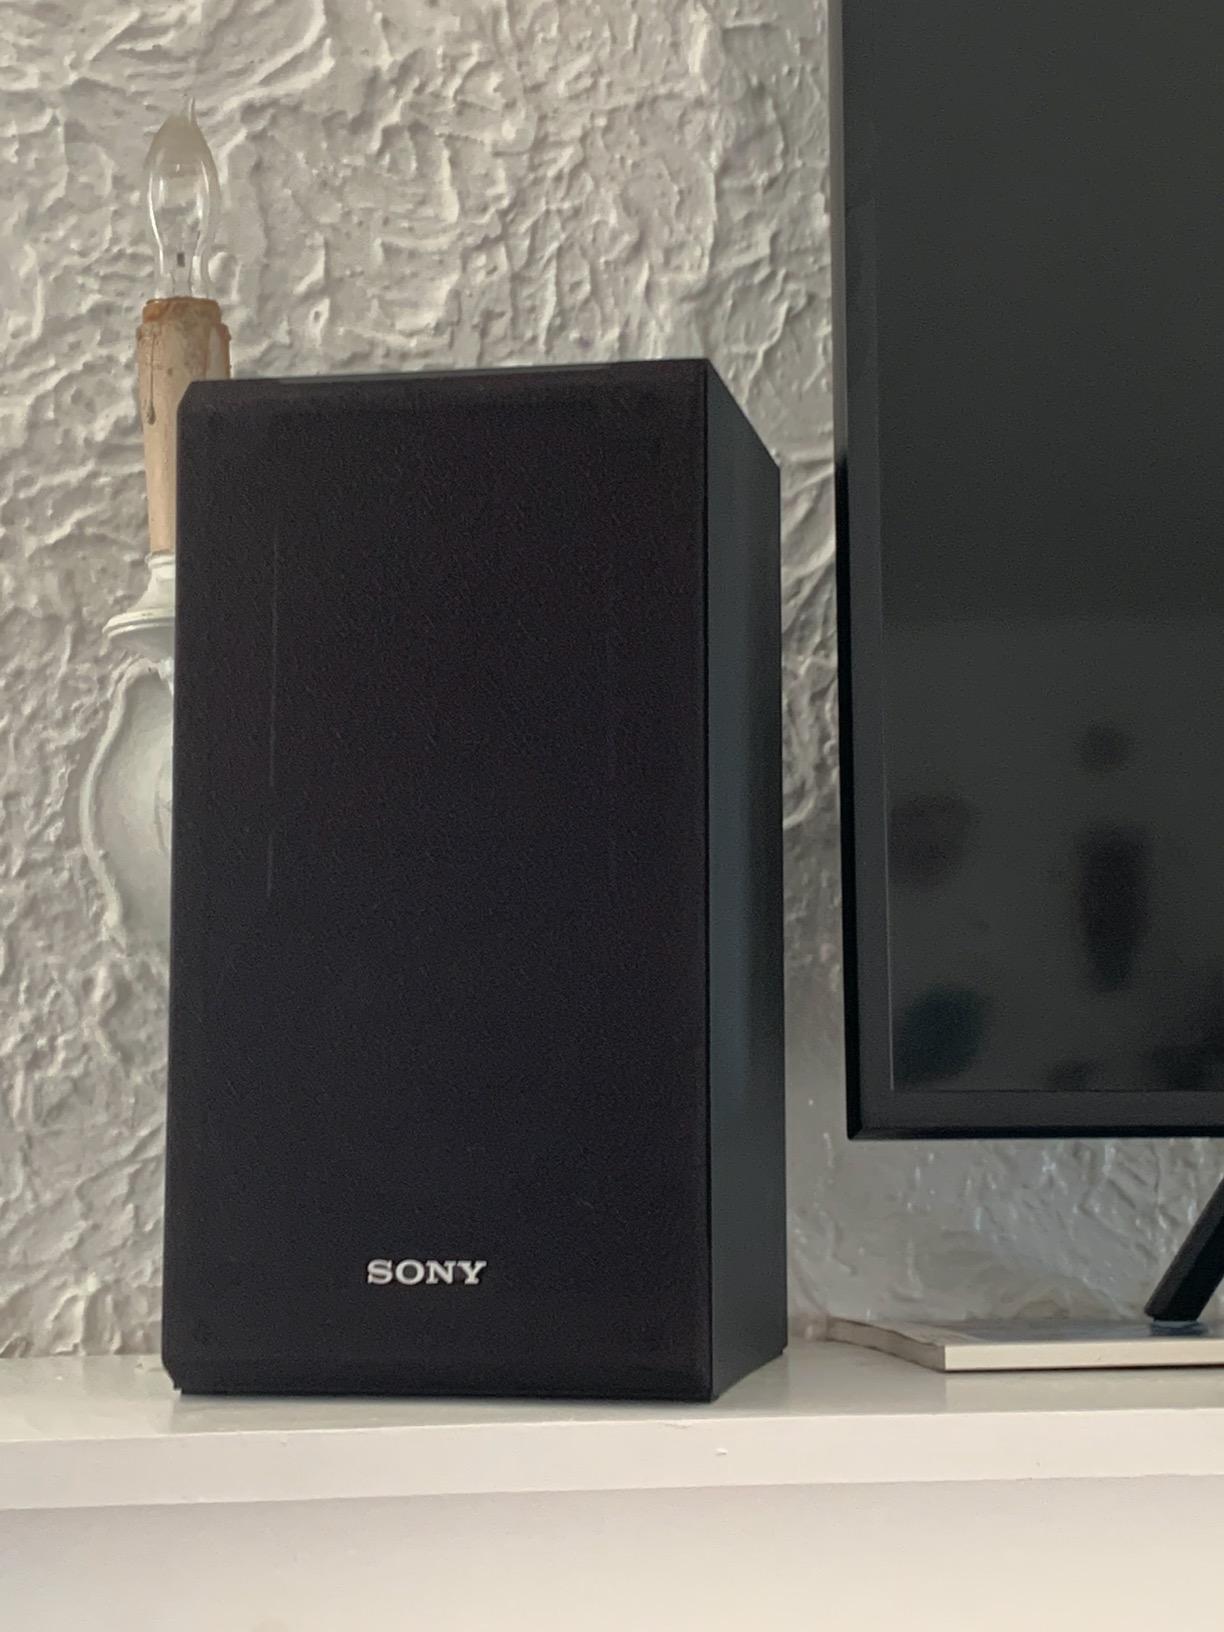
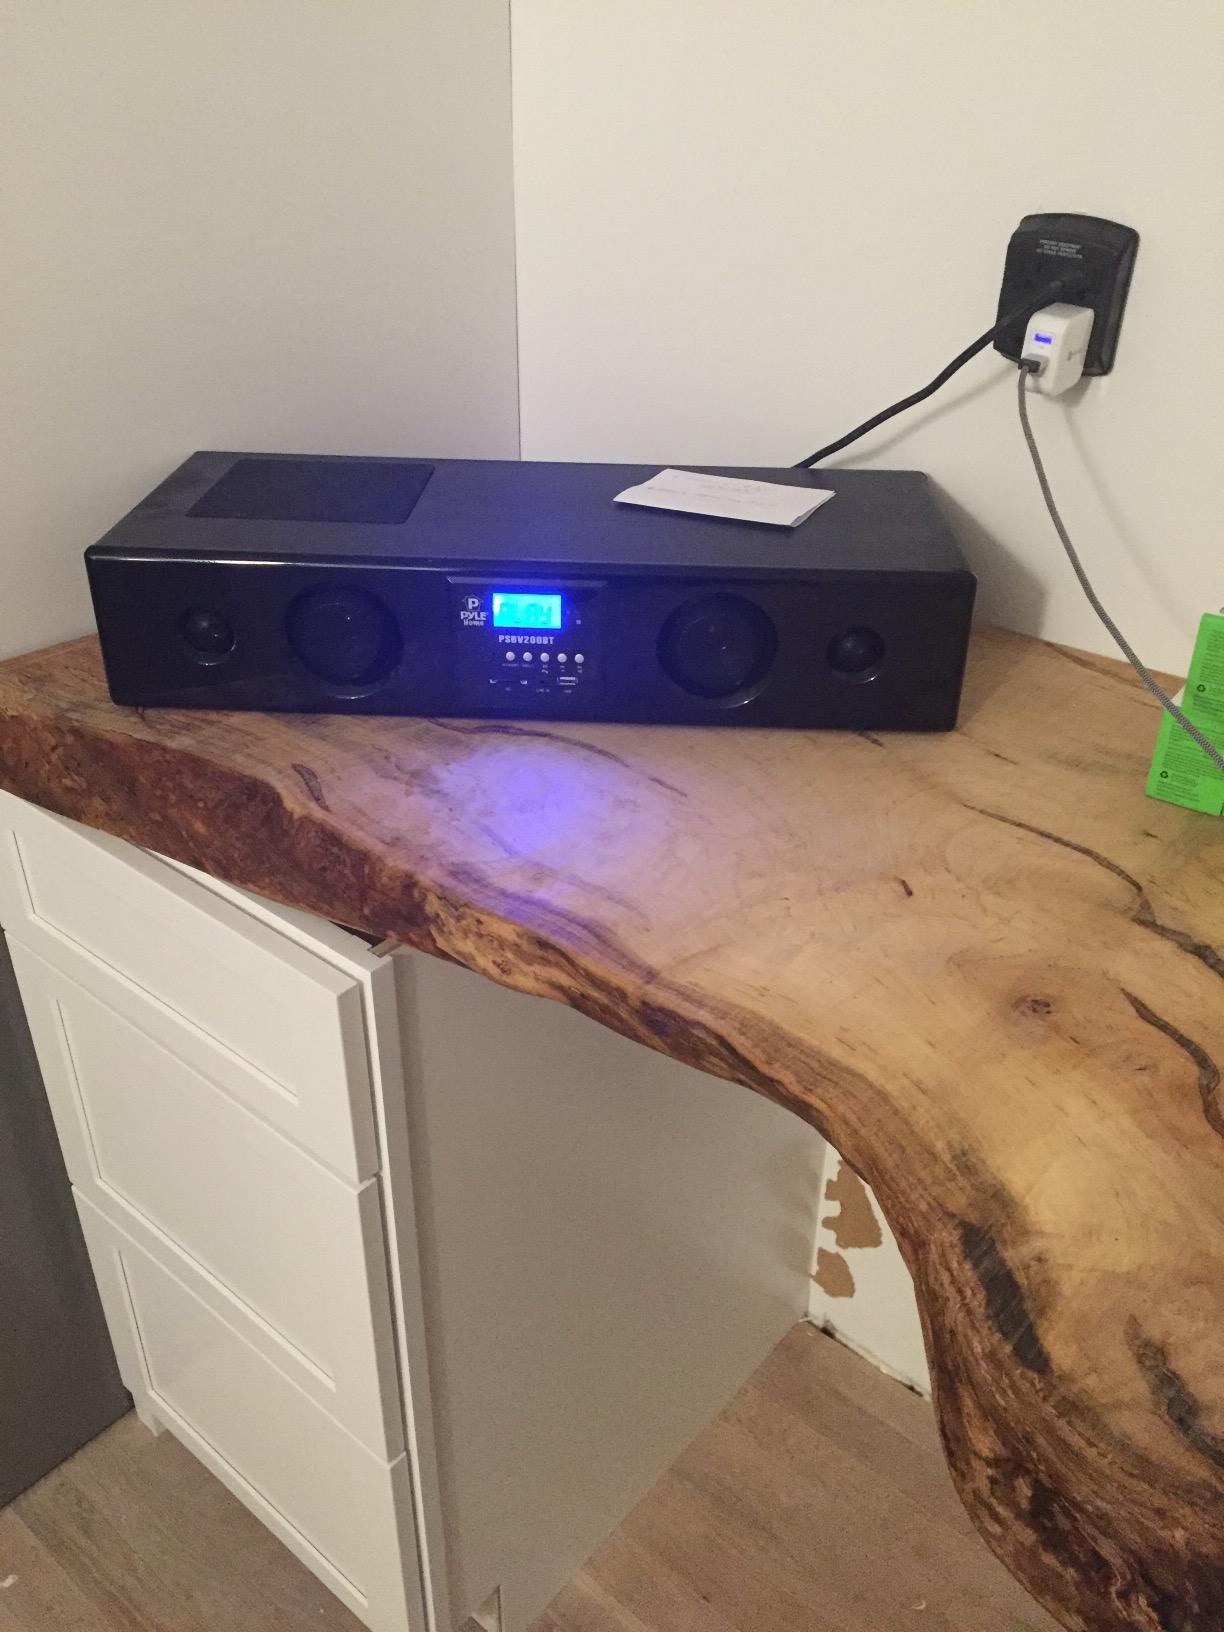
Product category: speaker
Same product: no